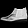
Label: Ankle boot